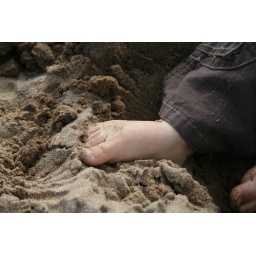
My sons foot in the moat of his dad's first attempt at a sand castle